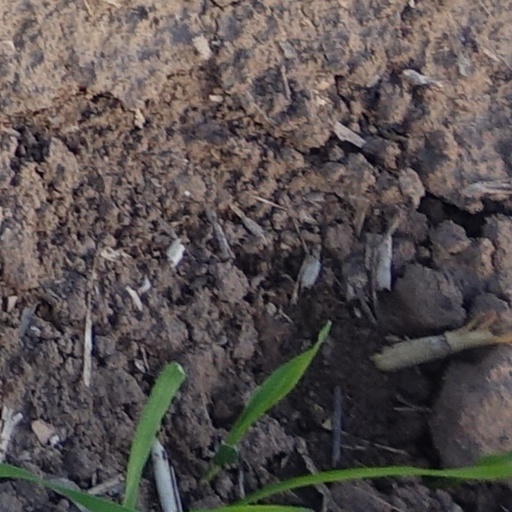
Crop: wheat